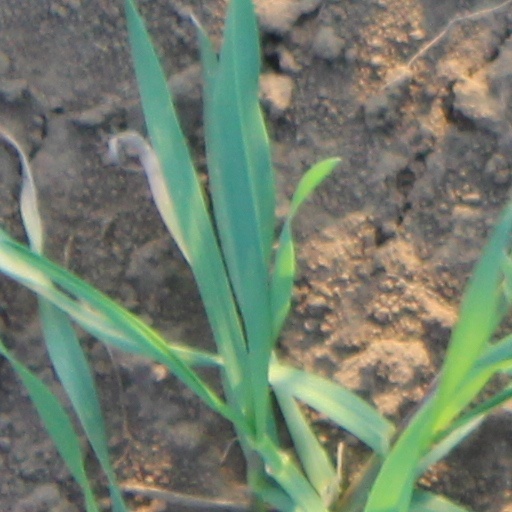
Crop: wheat